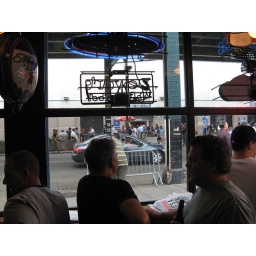
Yankee Stadium, 7/1/08 - Bleachers entrance as seen from within the Ball Park Bowling Alley bar across the street